Hands Across the Sea (play)

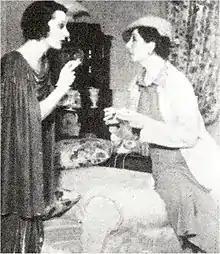
Gertrude Lawrence and Everley Gregg in "Hands Across the Sea"

Hands Across the Sea, described by the author as "a comedy of bad manners", is a one-act play by Noël Coward, one of ten that make up "Tonight at 8.30", a cycle written to be performed across three evenings. One-act plays were unfashionable in the 1920s and 30s, but Coward was fond of the genre and conceived the idea of a set of short pieces to be played across several evenings. The actress most closely associated with him was Gertrude Lawrence, and he wrote the plays as vehicles for them both.